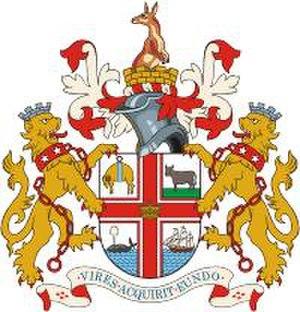
Treasury Wine Estates est une entreprise productrice de vin basée à Melbourne en Australie.
120 Collins Street est un gratte-ciel de bureaux situé à Melbourne.
Melbourne est la capitale de l'État du Victoria, en Australie. Deuxième agglomération urbaine du pays après Sydney, le « Grand Melbourne » compte 4 440 300 habitants au recensement officiel de 2014. La ville est située sur la baie de Port Phillip, laquelle ouvre sur le détroit de Bass. Ses habitants sont les Melbourniens. Melbourne est un important centre commercial, industriel et culturel. La ville est souvent qualifiée de capitale « sportive et culturelle » de l'Australie, car elle abrite de nombreuses manifestations et institutions culturelles et sportives parmi les plus importantes du pays.
Myer est une chaîne australienne de grands magasins, dont le siège est à Melbourne. Elle a été fondée par Sydney Myer à Bendigo en 1900.